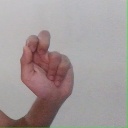
अक्षर: ढ